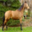
Label: horse